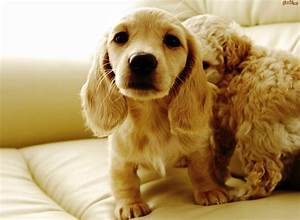
Label: dog